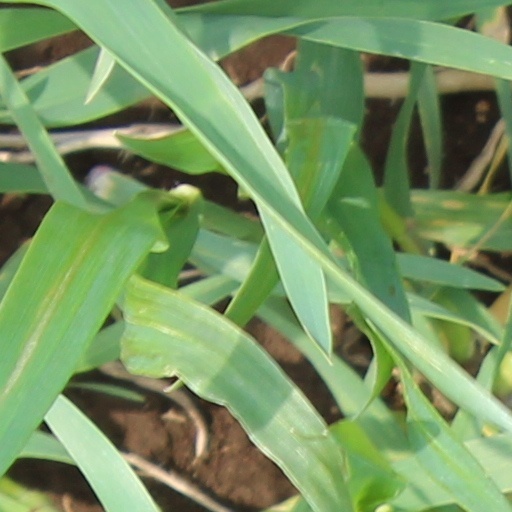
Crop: wheat